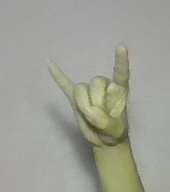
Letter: la